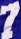
Number: 7